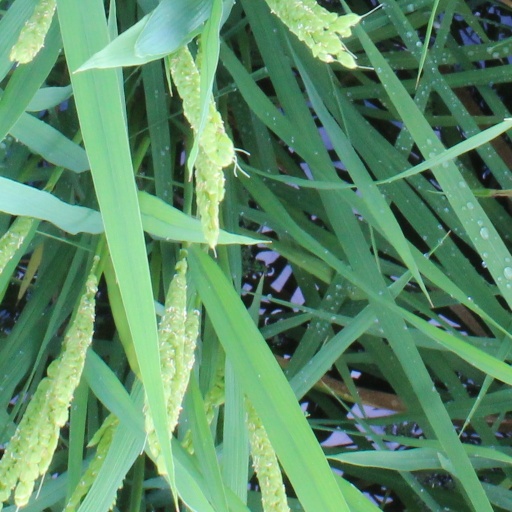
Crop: rice